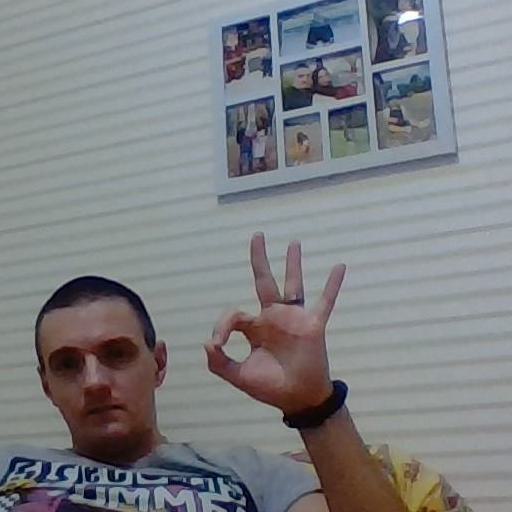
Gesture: ok